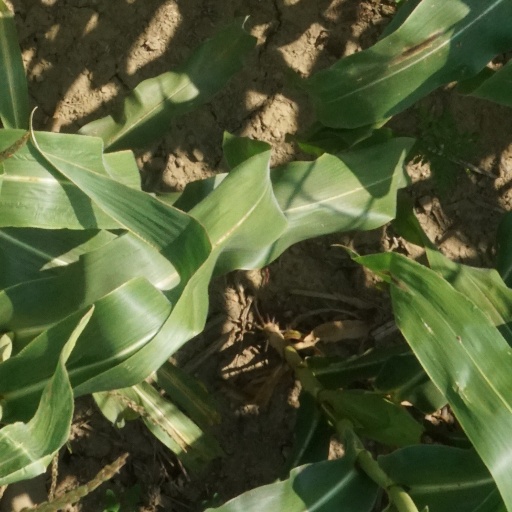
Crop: maize; corn